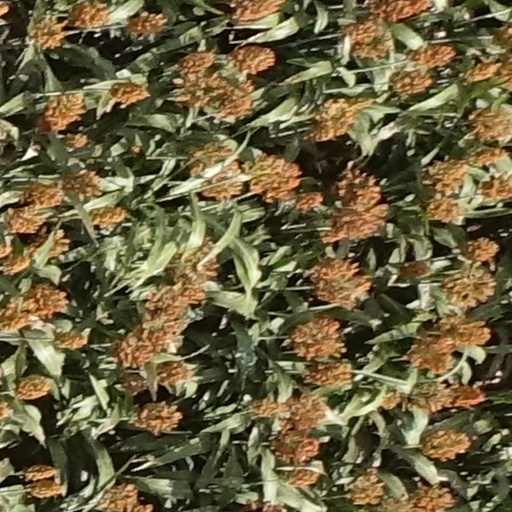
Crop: sorghum